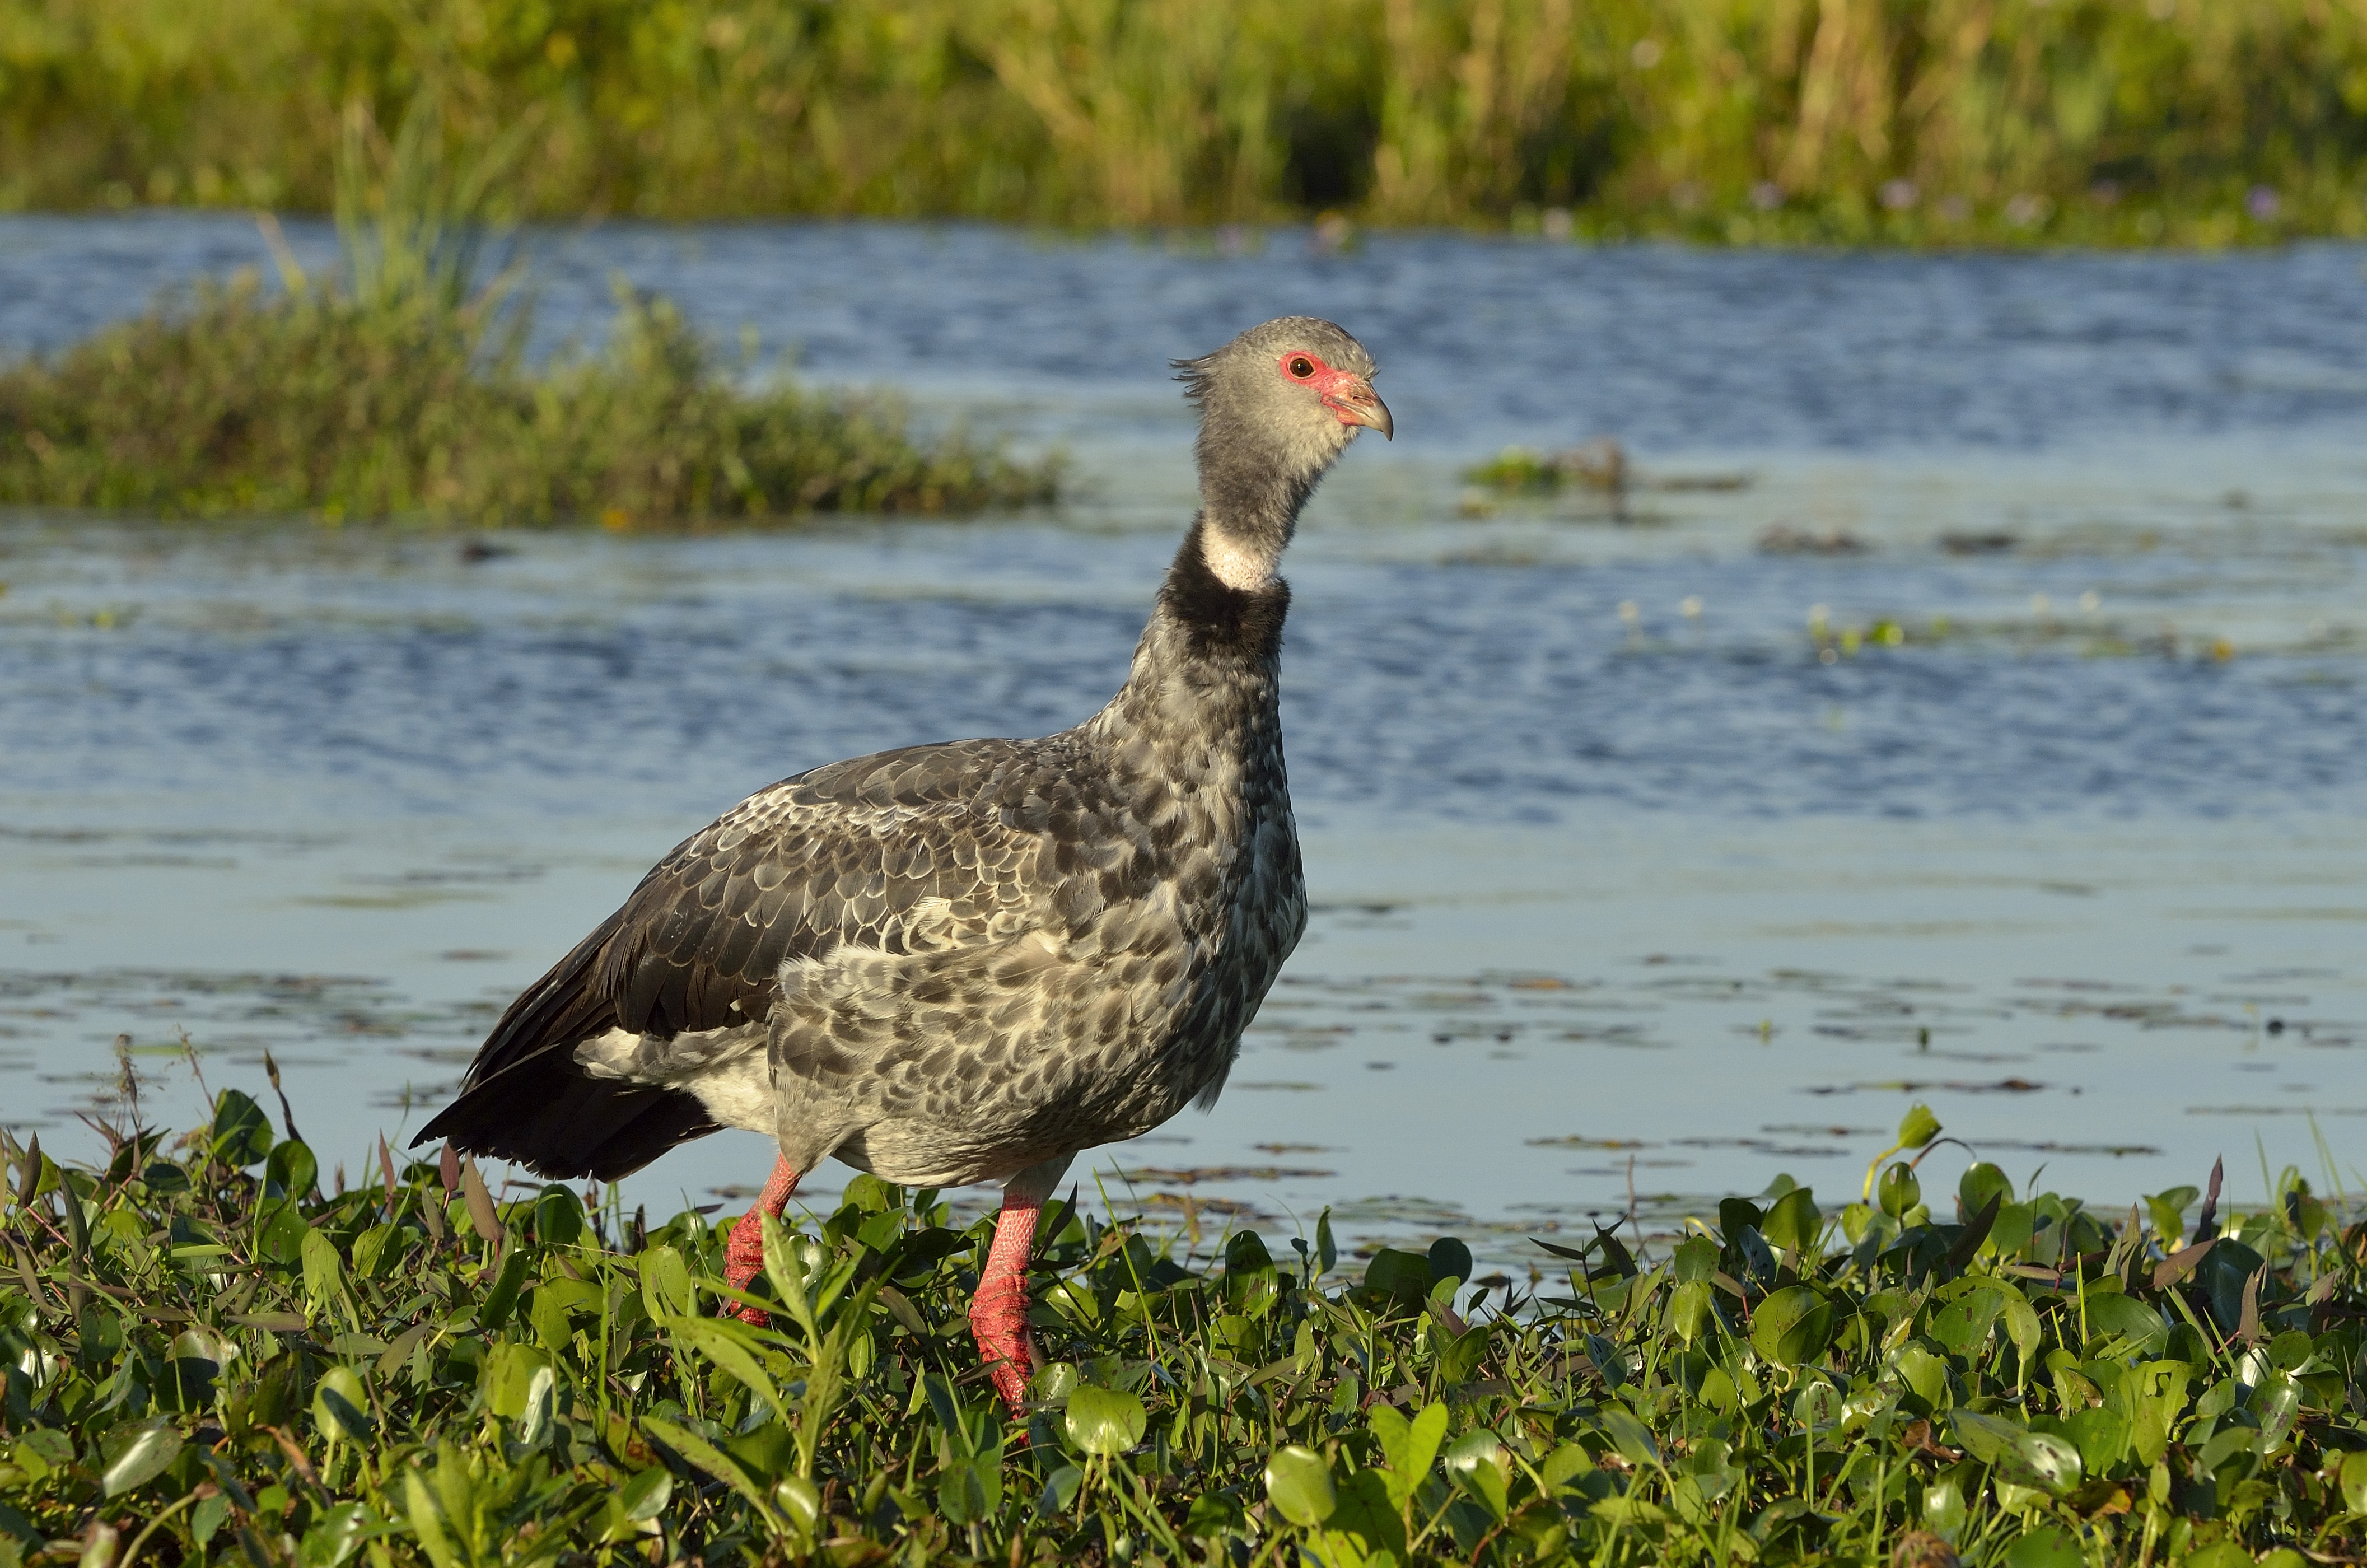
nature, bird, wildlife, wild, beak, fauna, free, goose, wetland, vertebrate, naturaleza, esteros, fna, ibera, waterfowl, water bird, ducks geese and swans